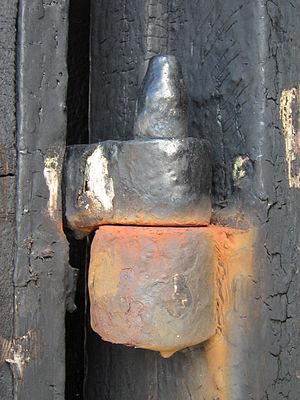
En serrurerie, un gond est une pièce mécanique qui avec la penture, dans laquelle elle s'introduit, assure le pivotement d'une porte ou d'une fenêtre